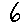
Label: 6